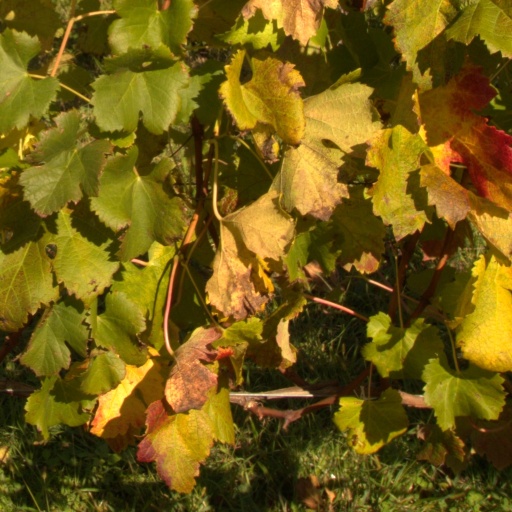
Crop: grape